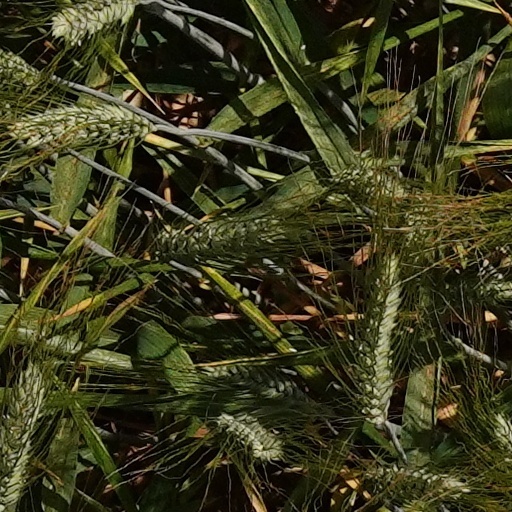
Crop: wheat